Michelangelo Cerquozzi

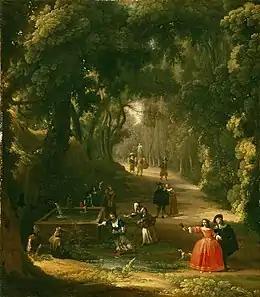
"Blind Man's Bluff", with Angeluccio

Examples of his still life paintings are the "Youths picking fruit" (640-1645, Prado Museum) and the "Harvest of pomegranates" (after 1640, Museum Boijmans Van Beuningen), which both depict a young man and a young woman in an orchard with the man offering the sitting woman a piece of fruit. A still life of fruit is in front of the figures. The figures show clearly the influence of the Caravaggesque naturalism. The somewhat contorted expression of the young man, his naked torso and the open white shirt bring to mind the memory of certain early works of Caravaggio. The superb rendering of the vine leaves and grapes in the Prado piece evoke Caravaggio's "Basket of fruit" in the Biblioteca Ambrosiana. However, the opulence of the pumpkins, the open pomegranate and the presence of a landscape barely visible in the background point to a more advanced phase in the evolution of the genre and show full Baroque influences. The Baroque freedom of vision and "plein air" setting of these compositions show Cerquozzi to be a mediator from Caravaggio to the "Baroque".